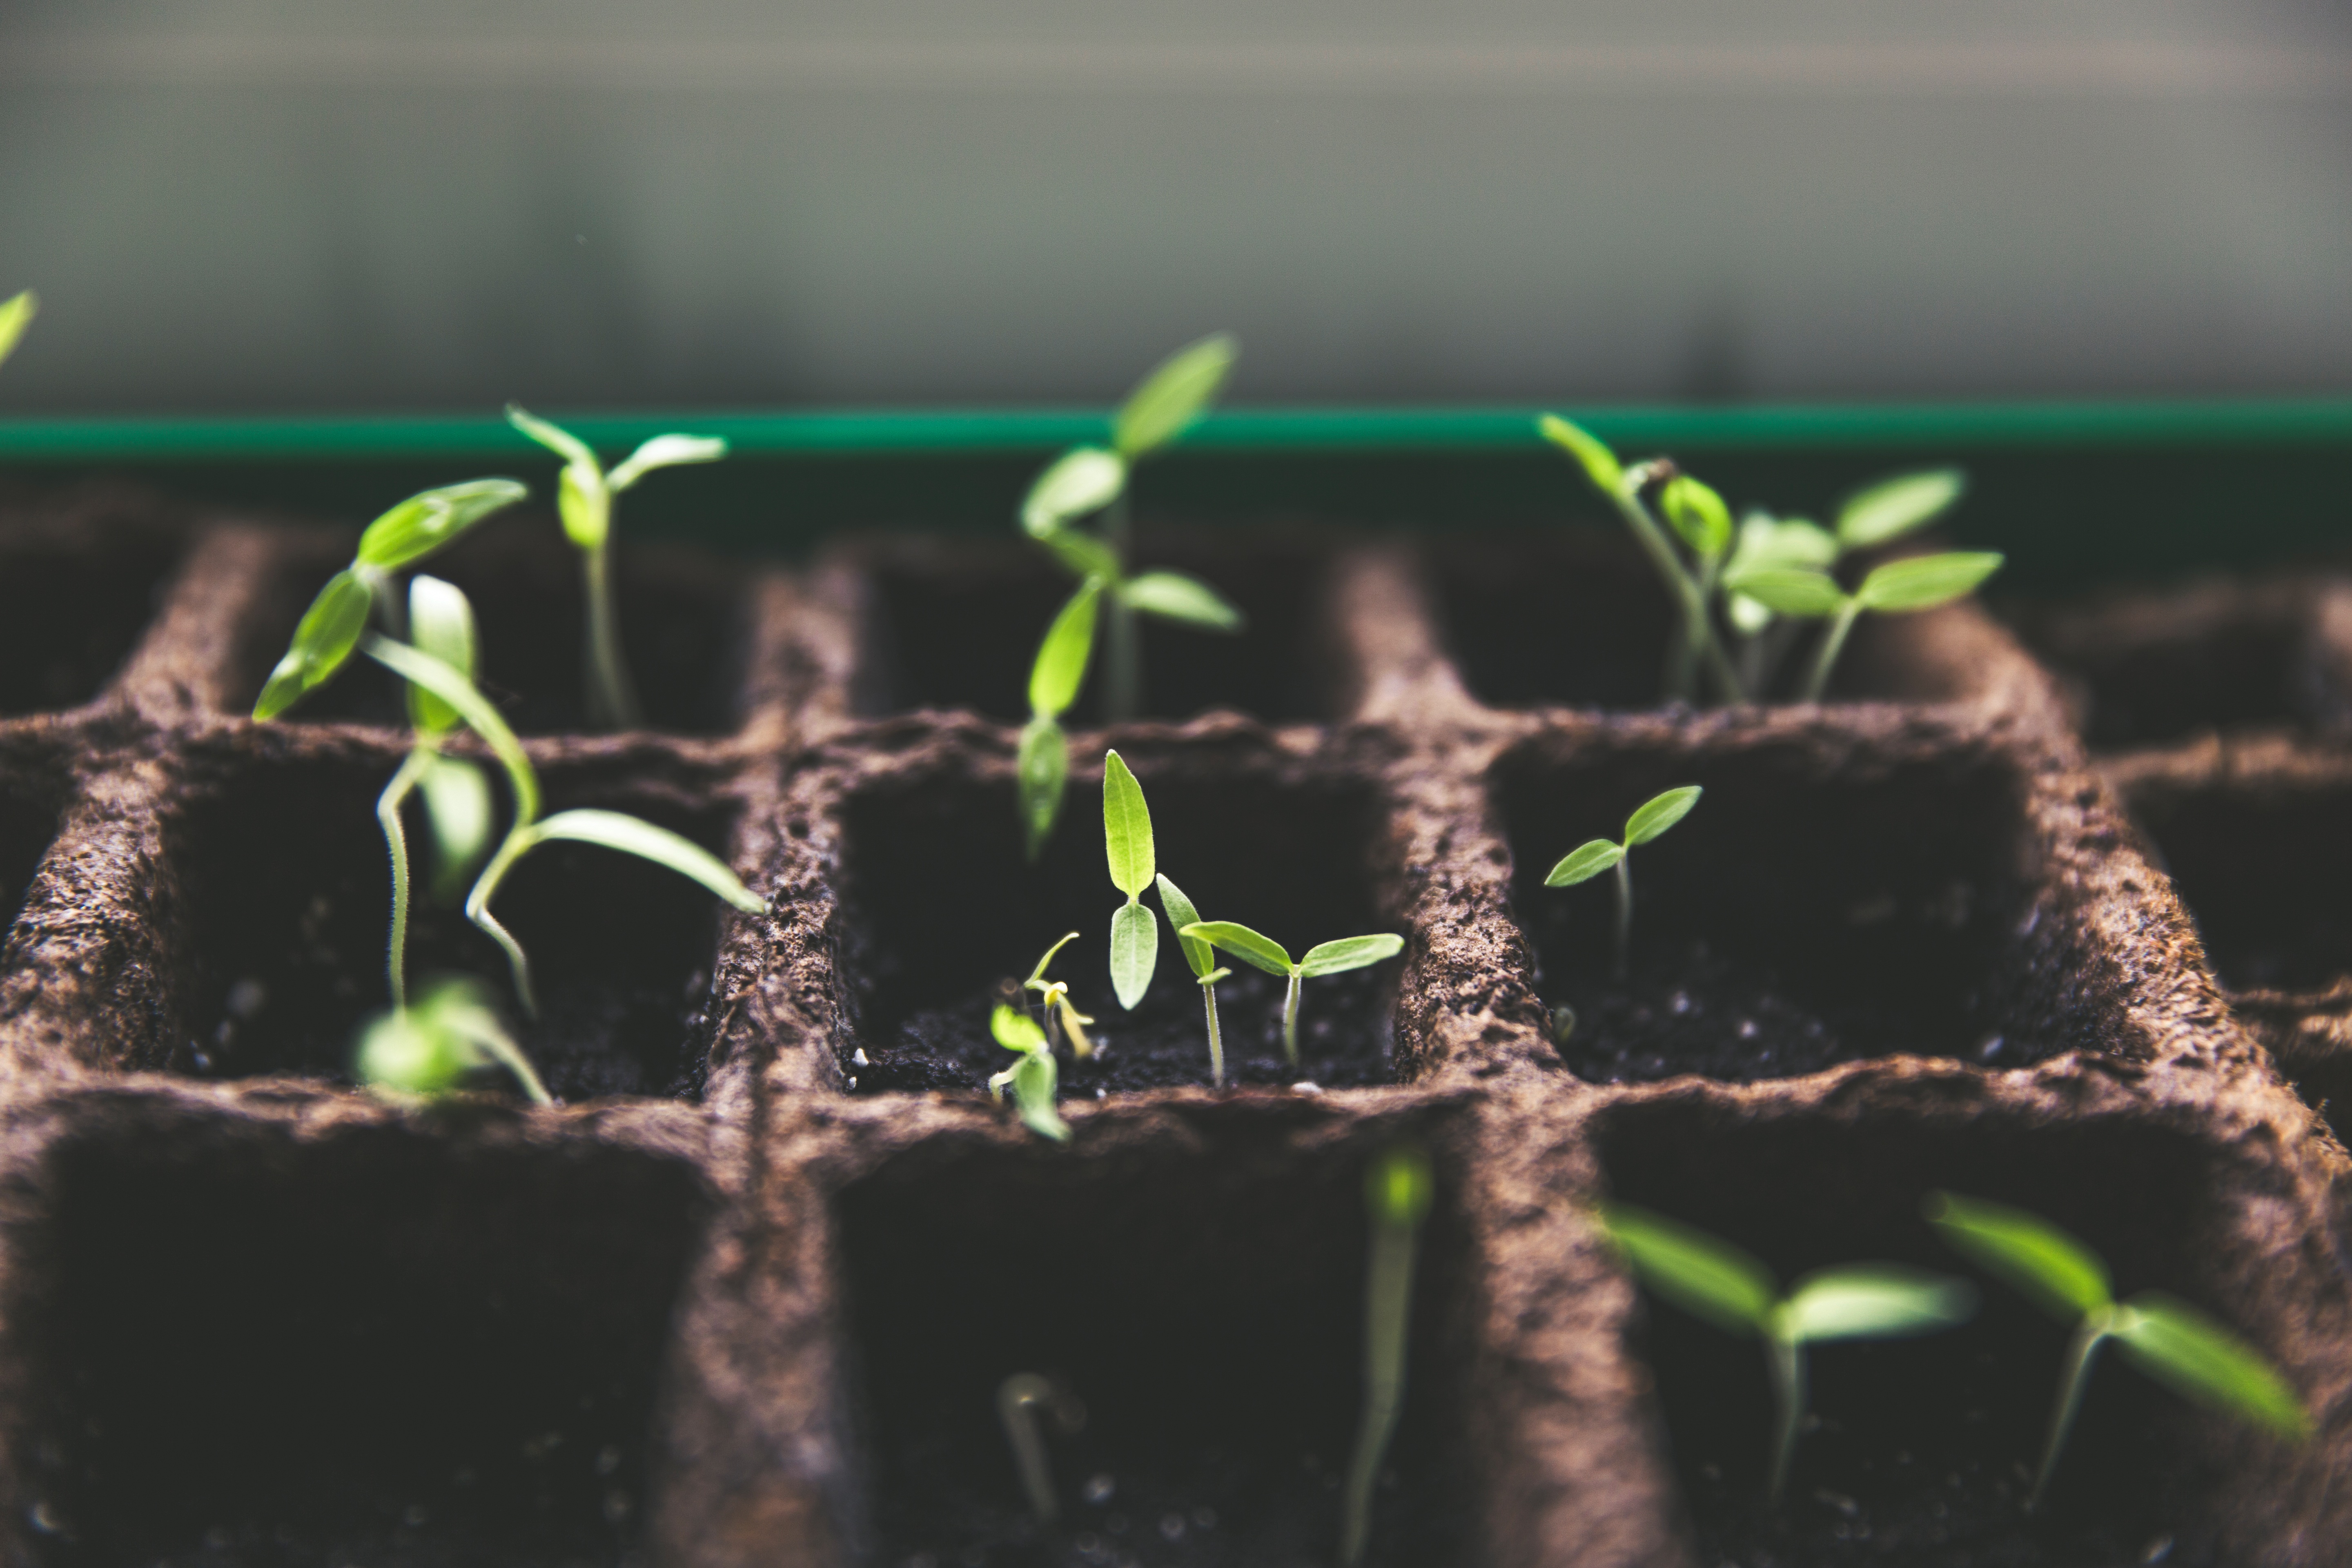
nature, grass, plant, leaf, flower, green, produce, grow, soil, flora, seedling, close up, gardening, macro photography